Moses and Monotheism

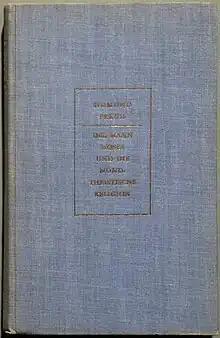
Cover of the first edition

Moses and Monotheism is a 1939 book about the origins of monotheism written by Sigmund Freud, the founder of psychoanalysis. It is Freud's final original work and it was completed in the summer of 1939 when Freud was, effectively speaking, already "writing from his death-bed." It appeared in English translation the same year.